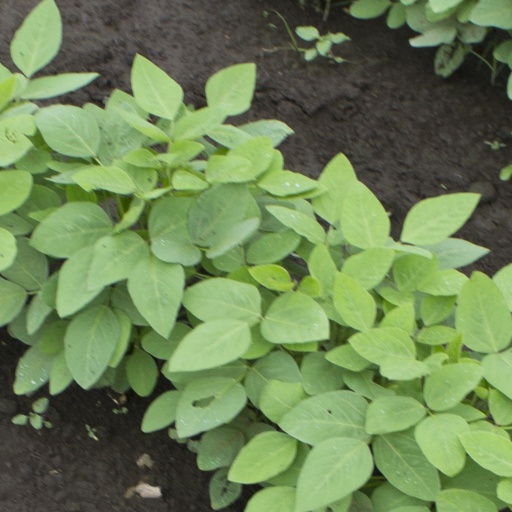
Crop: soybean